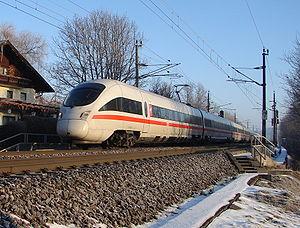
Les DBAG Classe 411 et Classe 415, communément appelé ICE-T, sont des rames électriques pendulaires à grande vitesse à unités multiples, en service sur les réseaux ferrés de la Deutsche Bahn, mais également sur les réseaux autrichien et suisse.